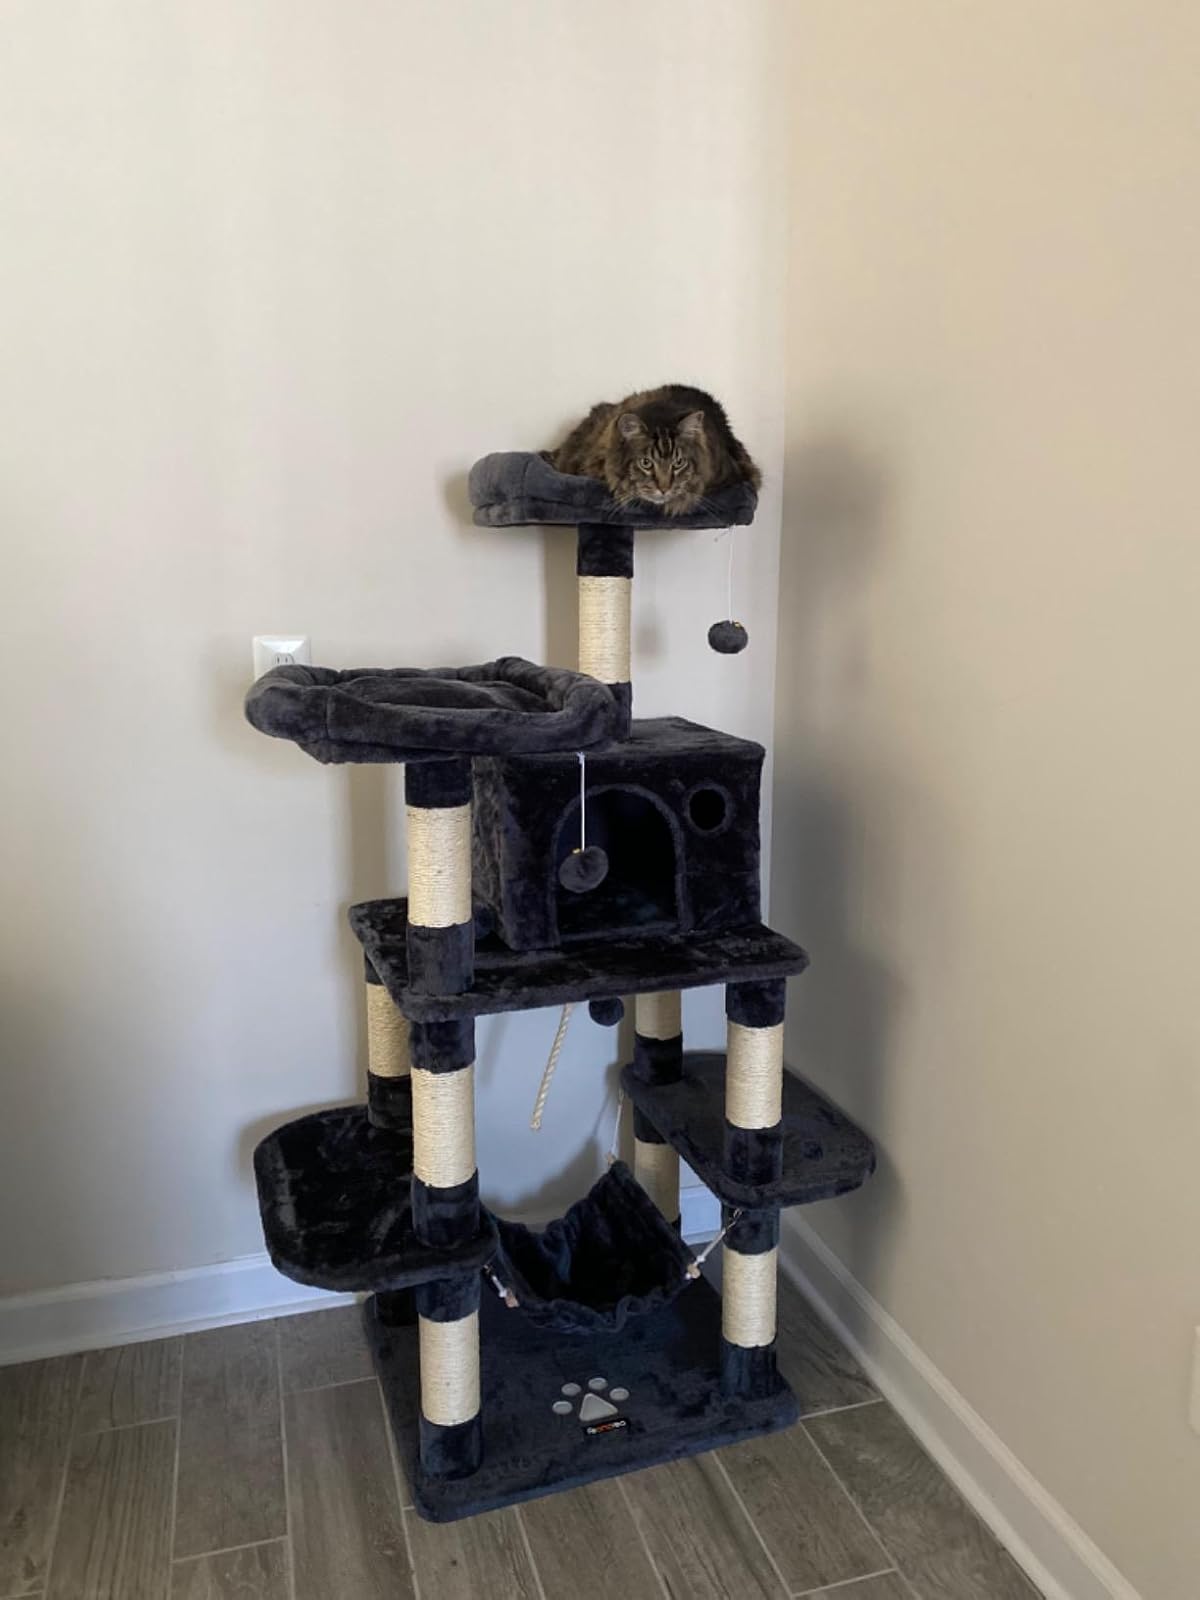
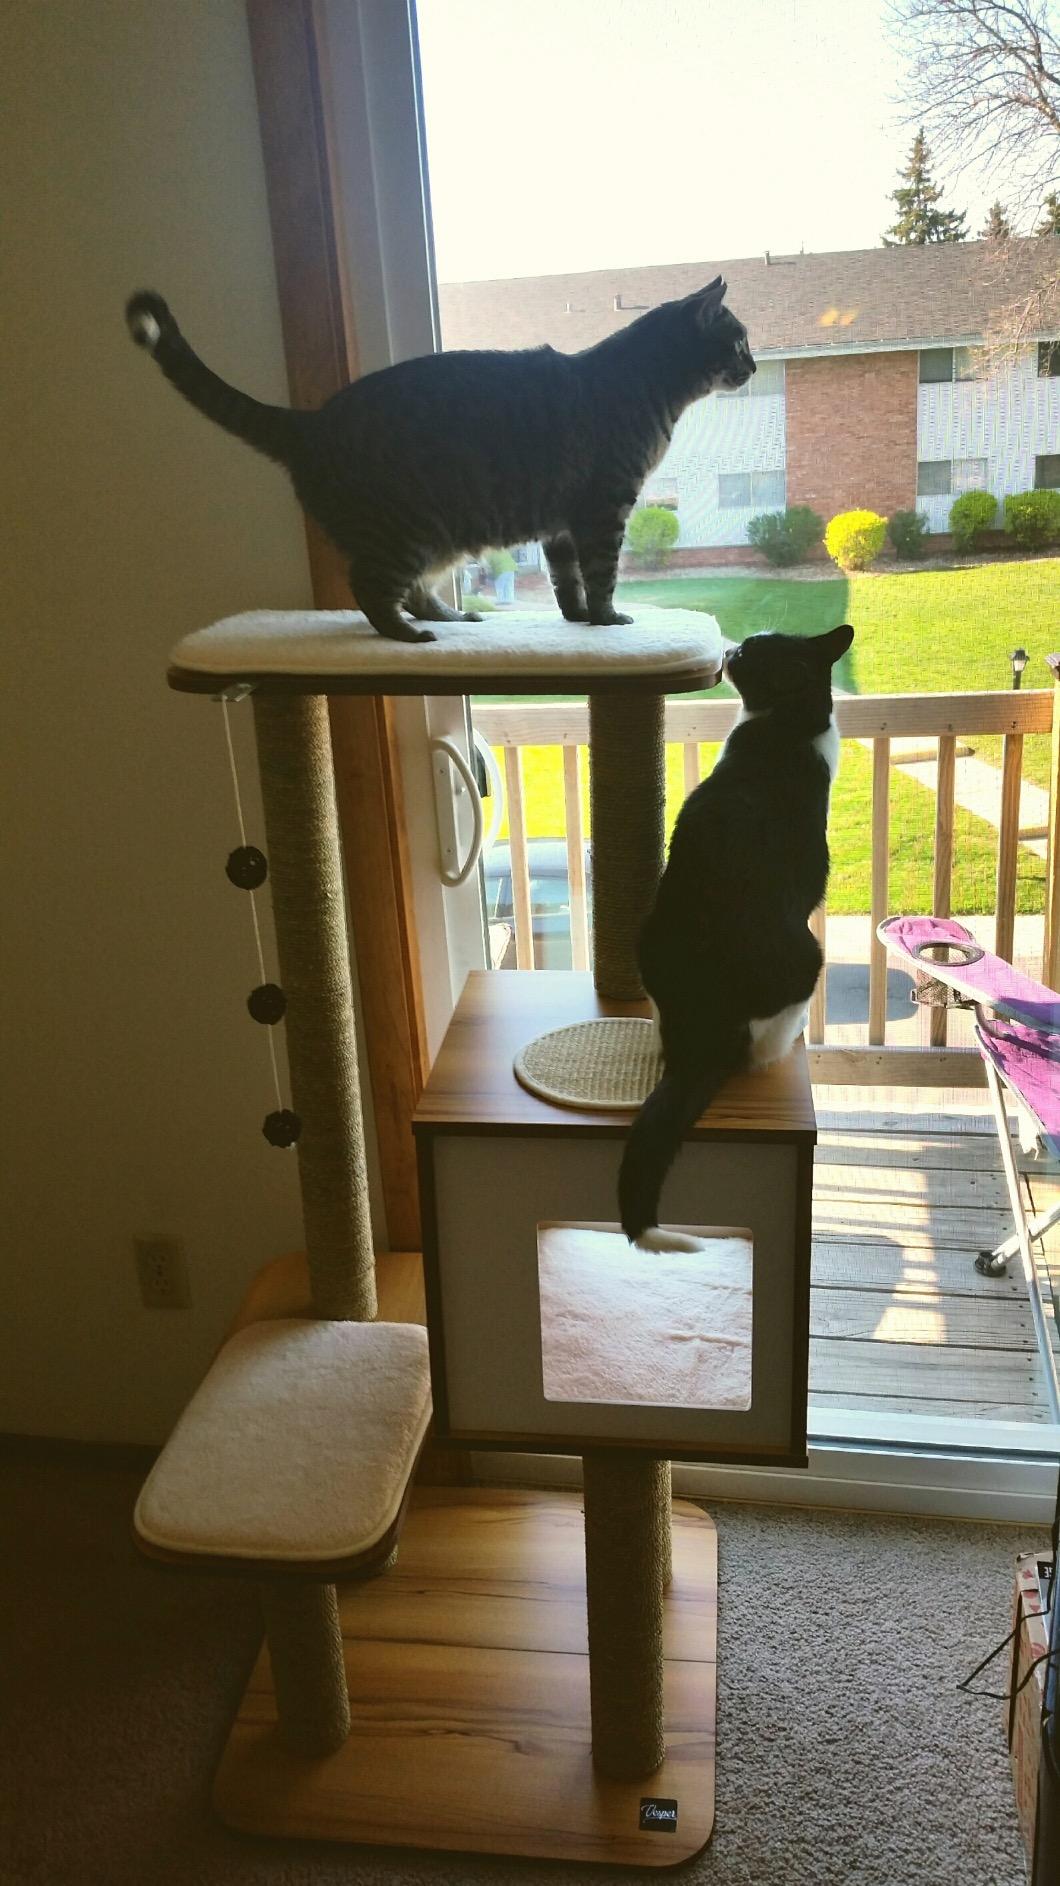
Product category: items_cat tree
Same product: no